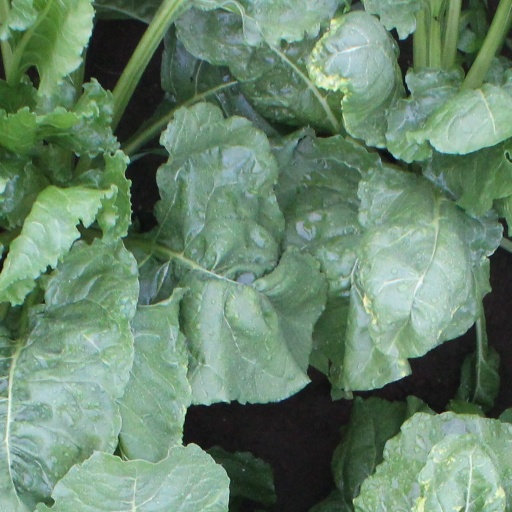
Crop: sugar beet